Hans de Koning

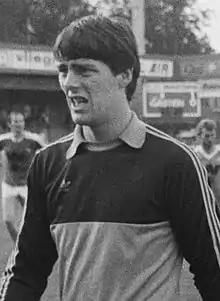
de Koning in 1981

From July 2010, De Koning was in charge of Eerste Divisie club AGOVV Apeldoorn. In March 2011, it was announced that AGOVV and him had parted ways at the end of the season; De Koning was then unveiled later in May as new head coach of Helmond Sport for the 2011–12 season. On 21 April 2012, it was confirmed that he would be in charge of Eerste Divisie club Volendam for the 2012–13 season, signing a two-year deal.